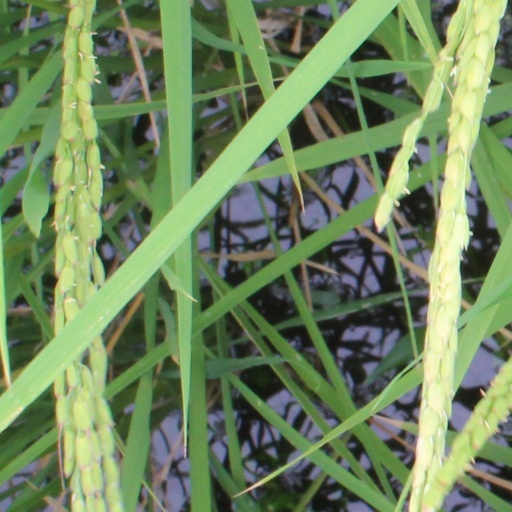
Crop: rice